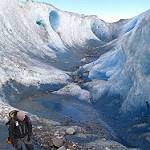
Label: glacier